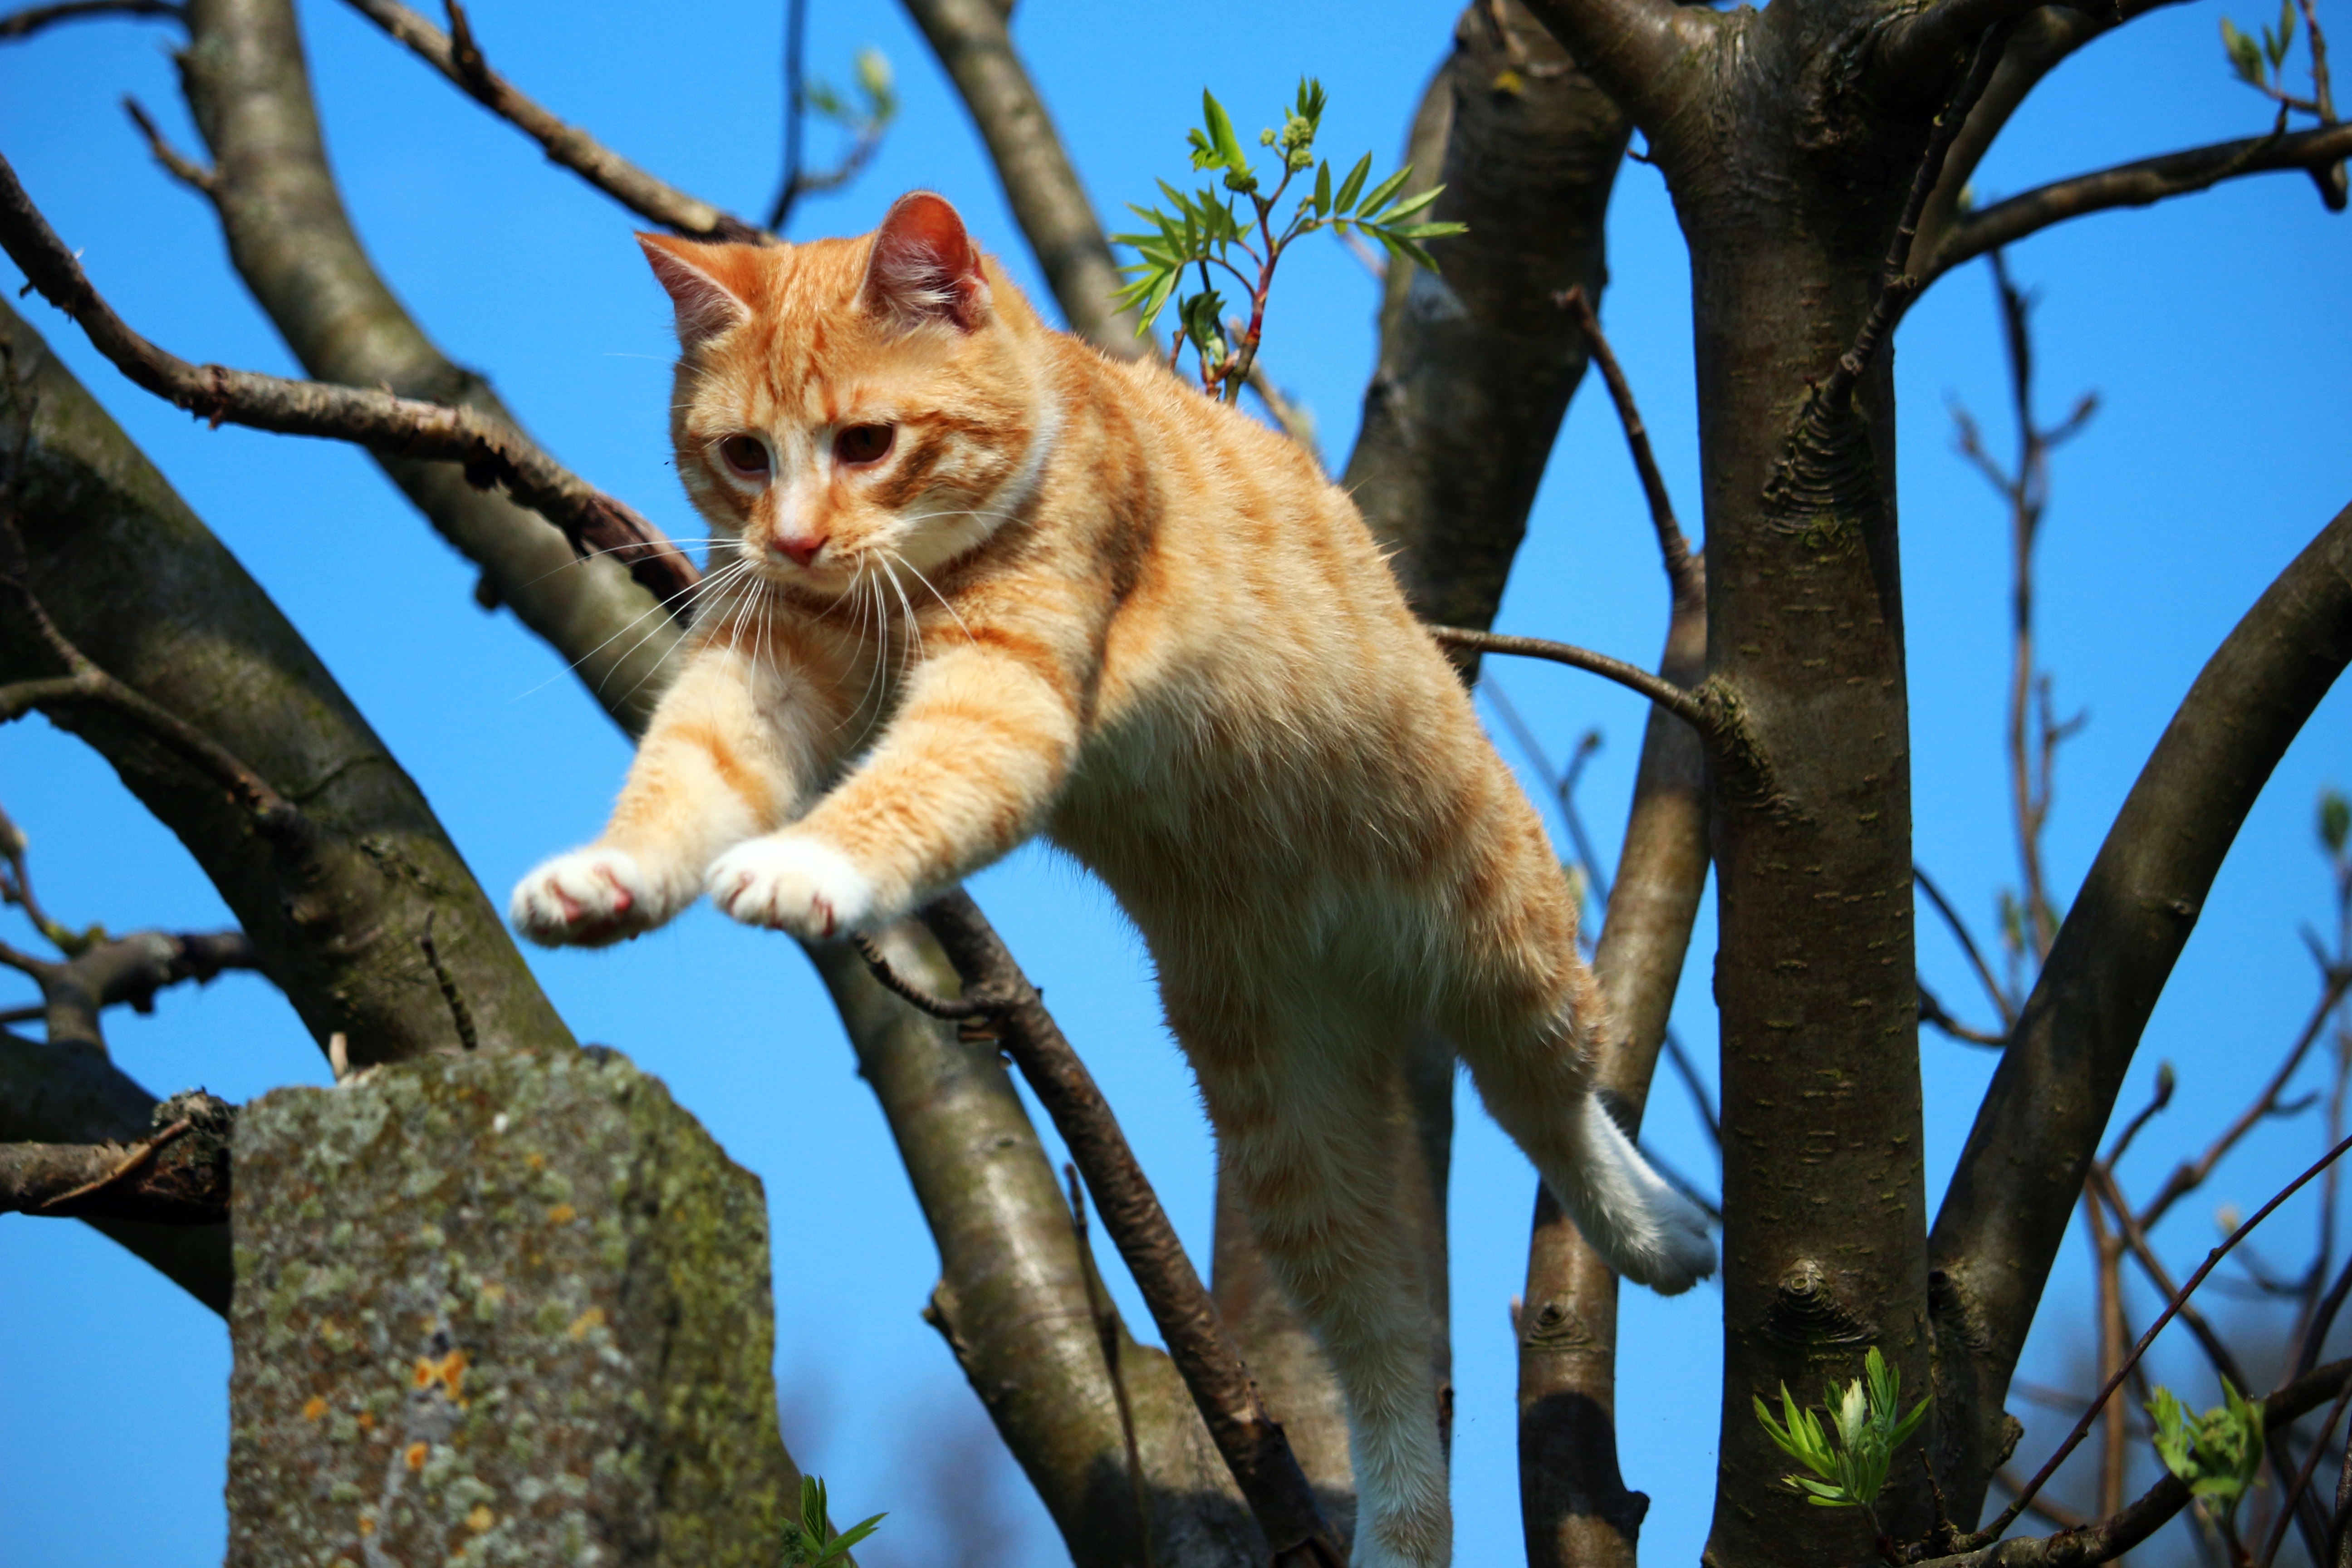
branch, wildlife, kitten, cat, mammal, fauna, vertebrate, mieze, domestic cat, mackerel, tiger cat, young cat, red mackerel tabby, red cat, cat baby